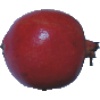
Label: Pomegranate 1